Railway sabotage during World War II

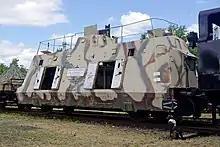
Preserved command car of German World War II era armoured train BP-44 from the railway museum in Bratislava. The BP-42/44 armored train was designed explicitly for anti-guerilla warfare.

In addition to various anti-partisan and pacification actions, Germans employed armored trains to secure their rail transportation networks. Those ranged from large platforms to armored draisines, often used for reconnaissance. Other methods of securing the railway lines included having the trains travel in convoys, attaching security formations to the trains, ranging from police auxiliaries to dedicated anti-insurgency units, construction of fortified posts at vulnerable or key spots, protecting them with fences and patrols, cutting down forests up to several hundred meters along the tracks to deny cover to the partisans, and establishing no-go zones around the tracks, which in extreme cases even led to displacement of entire villages. Overall, however, the German tactics have been described as having only limited results in preventing railway sabotage.